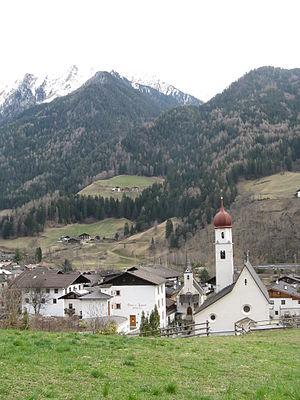
San Martino in Passiria est une commune italienne d'environ 3 200 habitants située dans la province autonome de Bolzano dans la région du Trentin-Haut-Adige dans le nord-est de l'Italie.